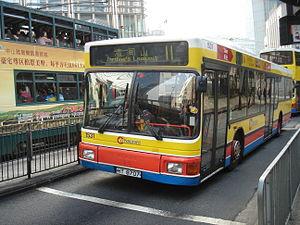
MAN Truck & Bus AG est la plus grande filiale de MAN SE et l'un des plus gros fournisseurs internationaux de véhicules commerciaux. Le siège social se situe à Munich, en Bavière. L'entreprise produit des camions allant de 7,49 t à 44 t mais également des véhicules plus lourds, des châssis d'autobus, des autocars, des autobus, etc.